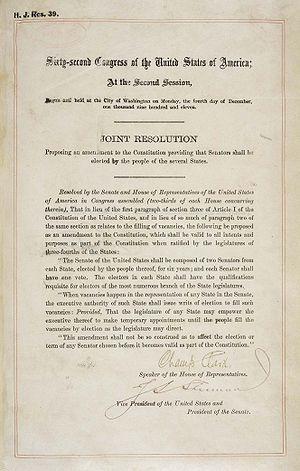
Le XVIIᵉ amendement de la Constitution des États-Unis, adopté en 1913, établit l'élection des sénateurs américains au suffrage universel direct. L'amendement remplace l'article I, § 3, alinéas 1 et 2 de la Constitution, en vertu de laquelle les sénateurs étaient élus par les législatures des États. Il modifie également la procédure de vacance du Sénat, autorisant les législature des États à permettre à leur gouverneur de faire une nomination temporaire en attendant une élection partielle.